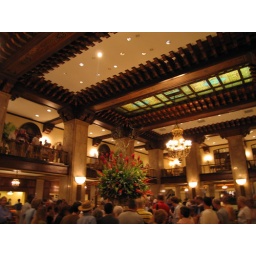
Twice a day ducks parade along a red carpet between the lift and the fountain in the lobby of the Peabody Hotel.